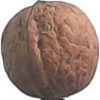
Label: Walnut 1